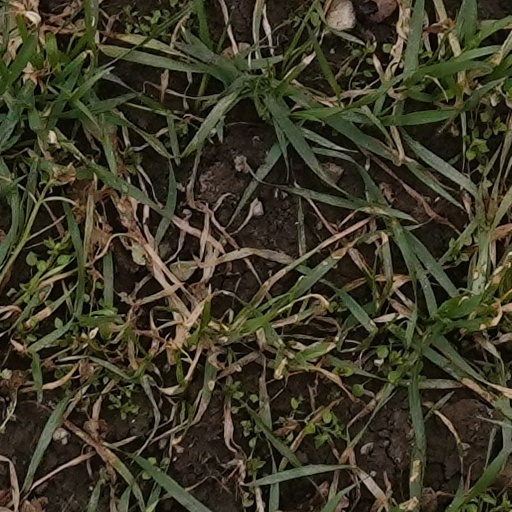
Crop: wheat